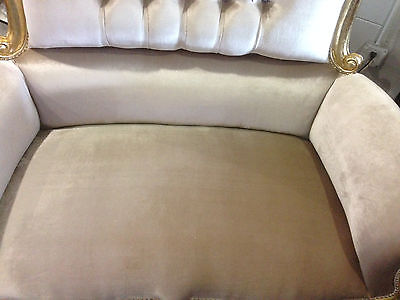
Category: chair